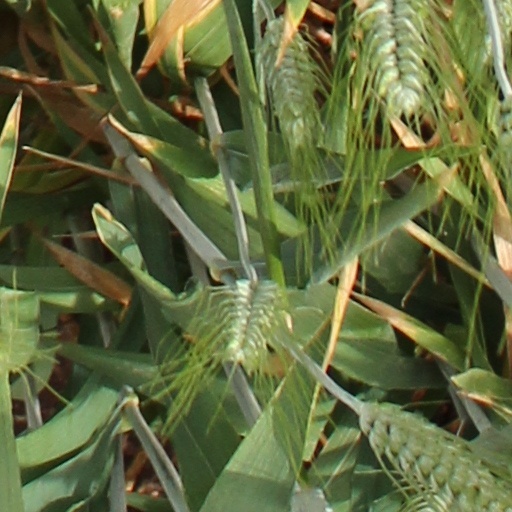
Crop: wheat